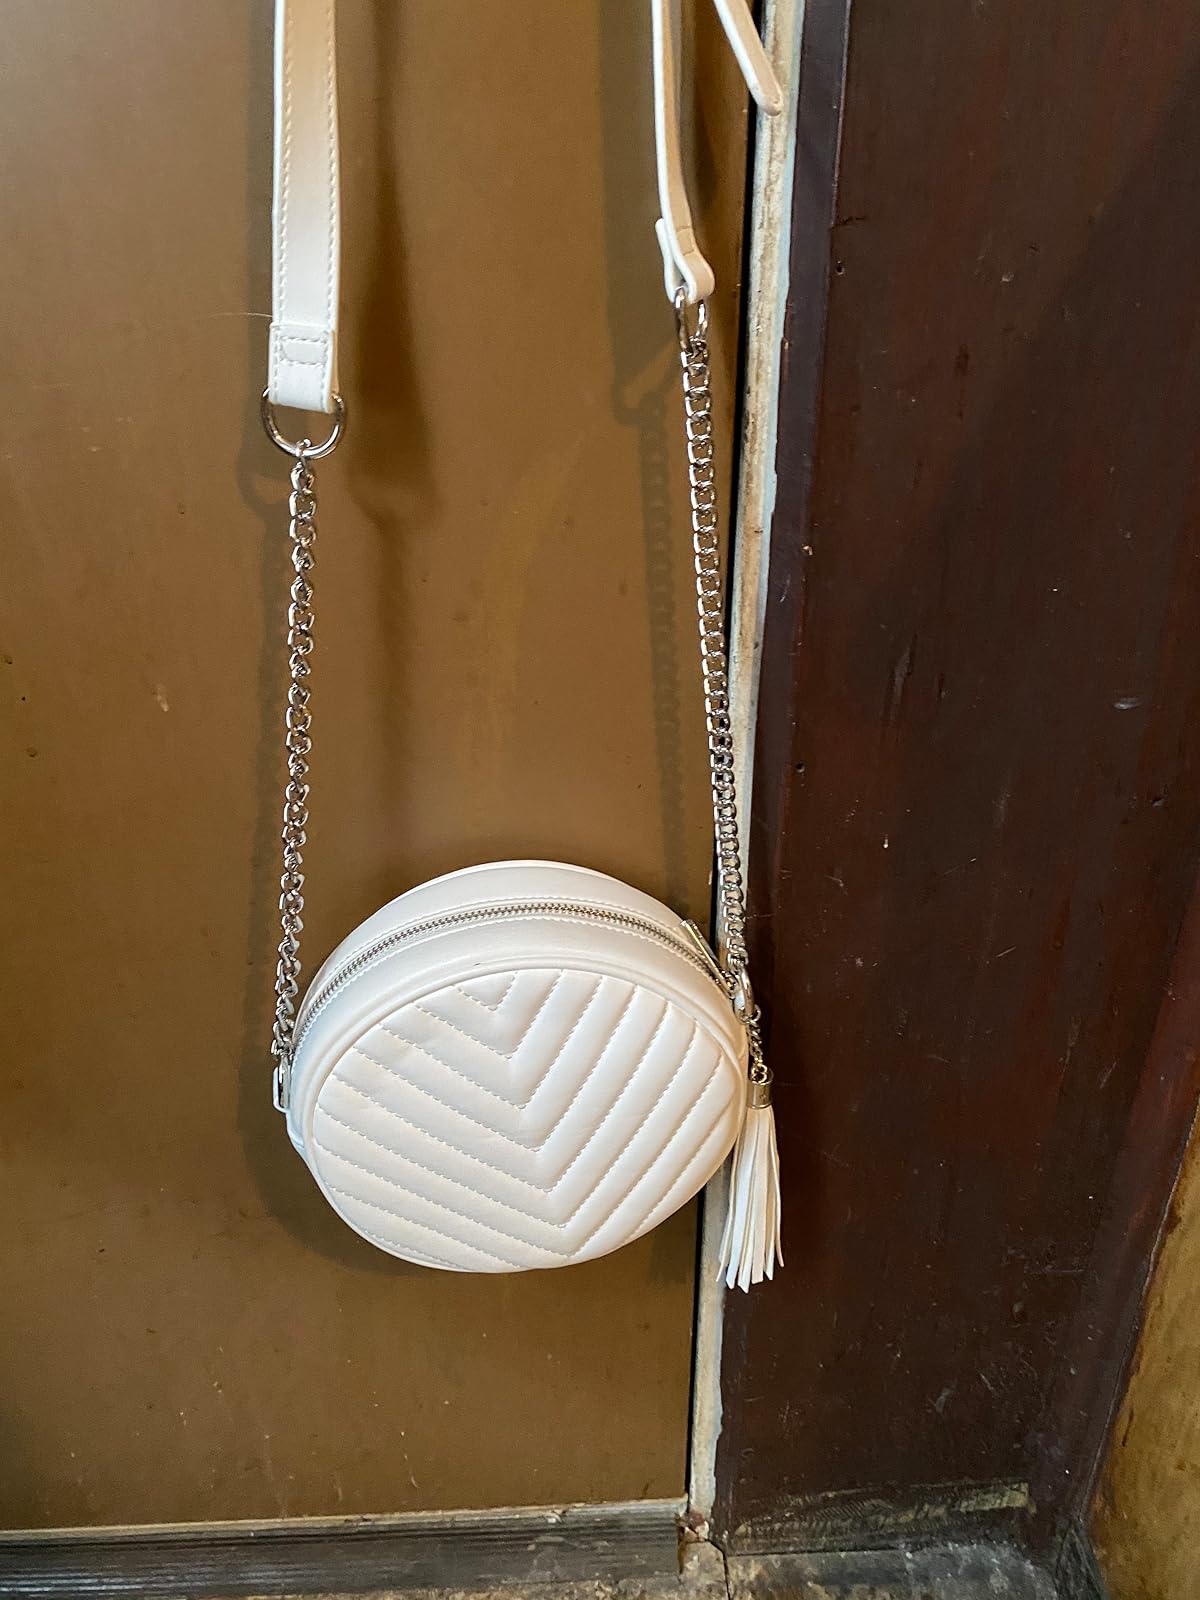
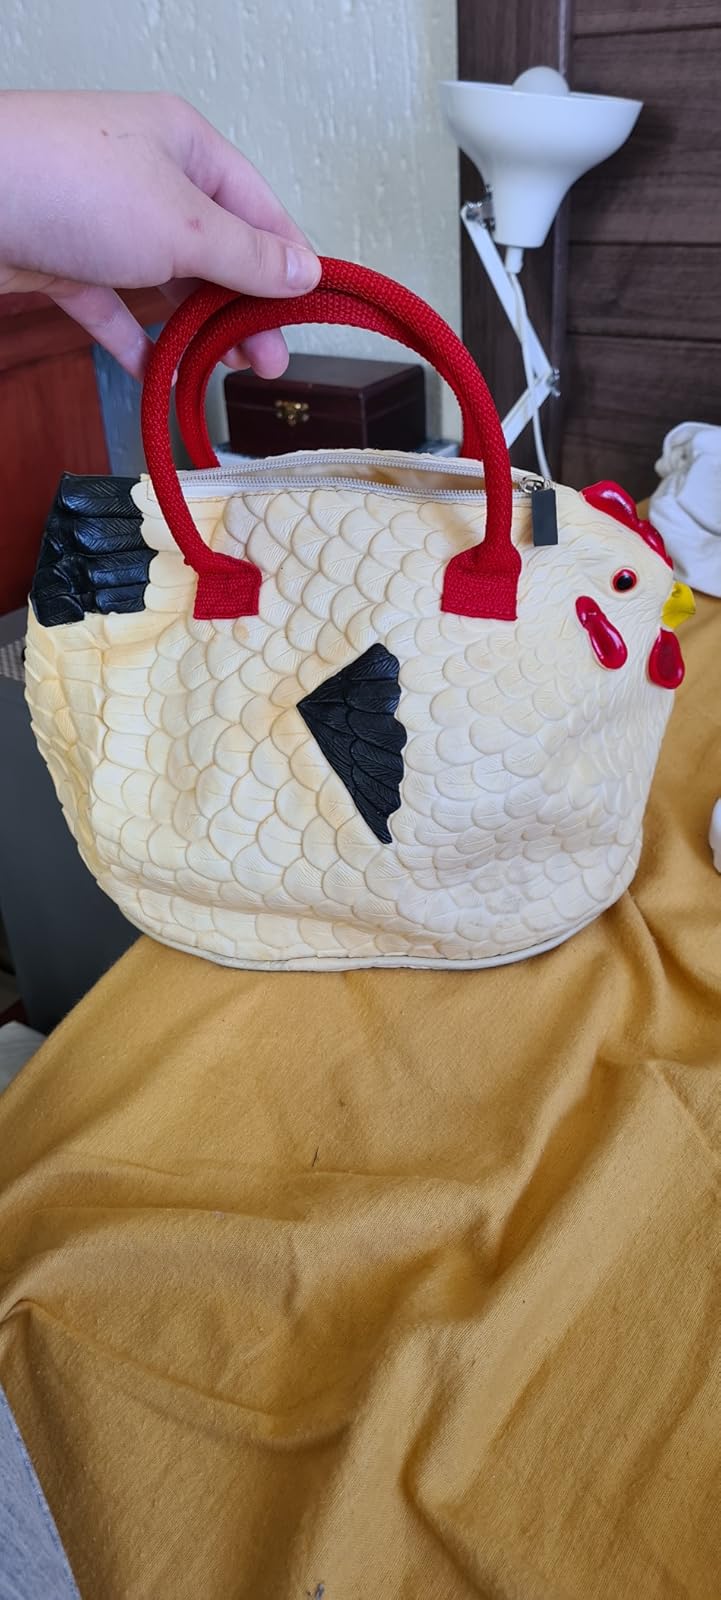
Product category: accessories_handbag
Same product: no